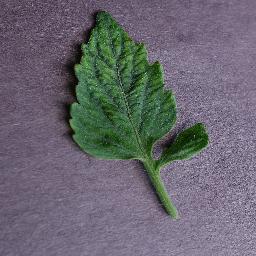
Label: Tomato___Tomato_mosaic_virus